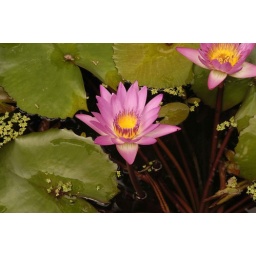
The fragrance of flowers spreads only in the direction of the wind. But the goodness of a person spreads in all directions&amp;quot;.By neha kaushik